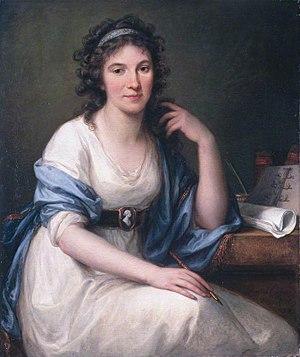
Cette page fournit une liste chronologique de peintures d'Angelica Kauffmann.